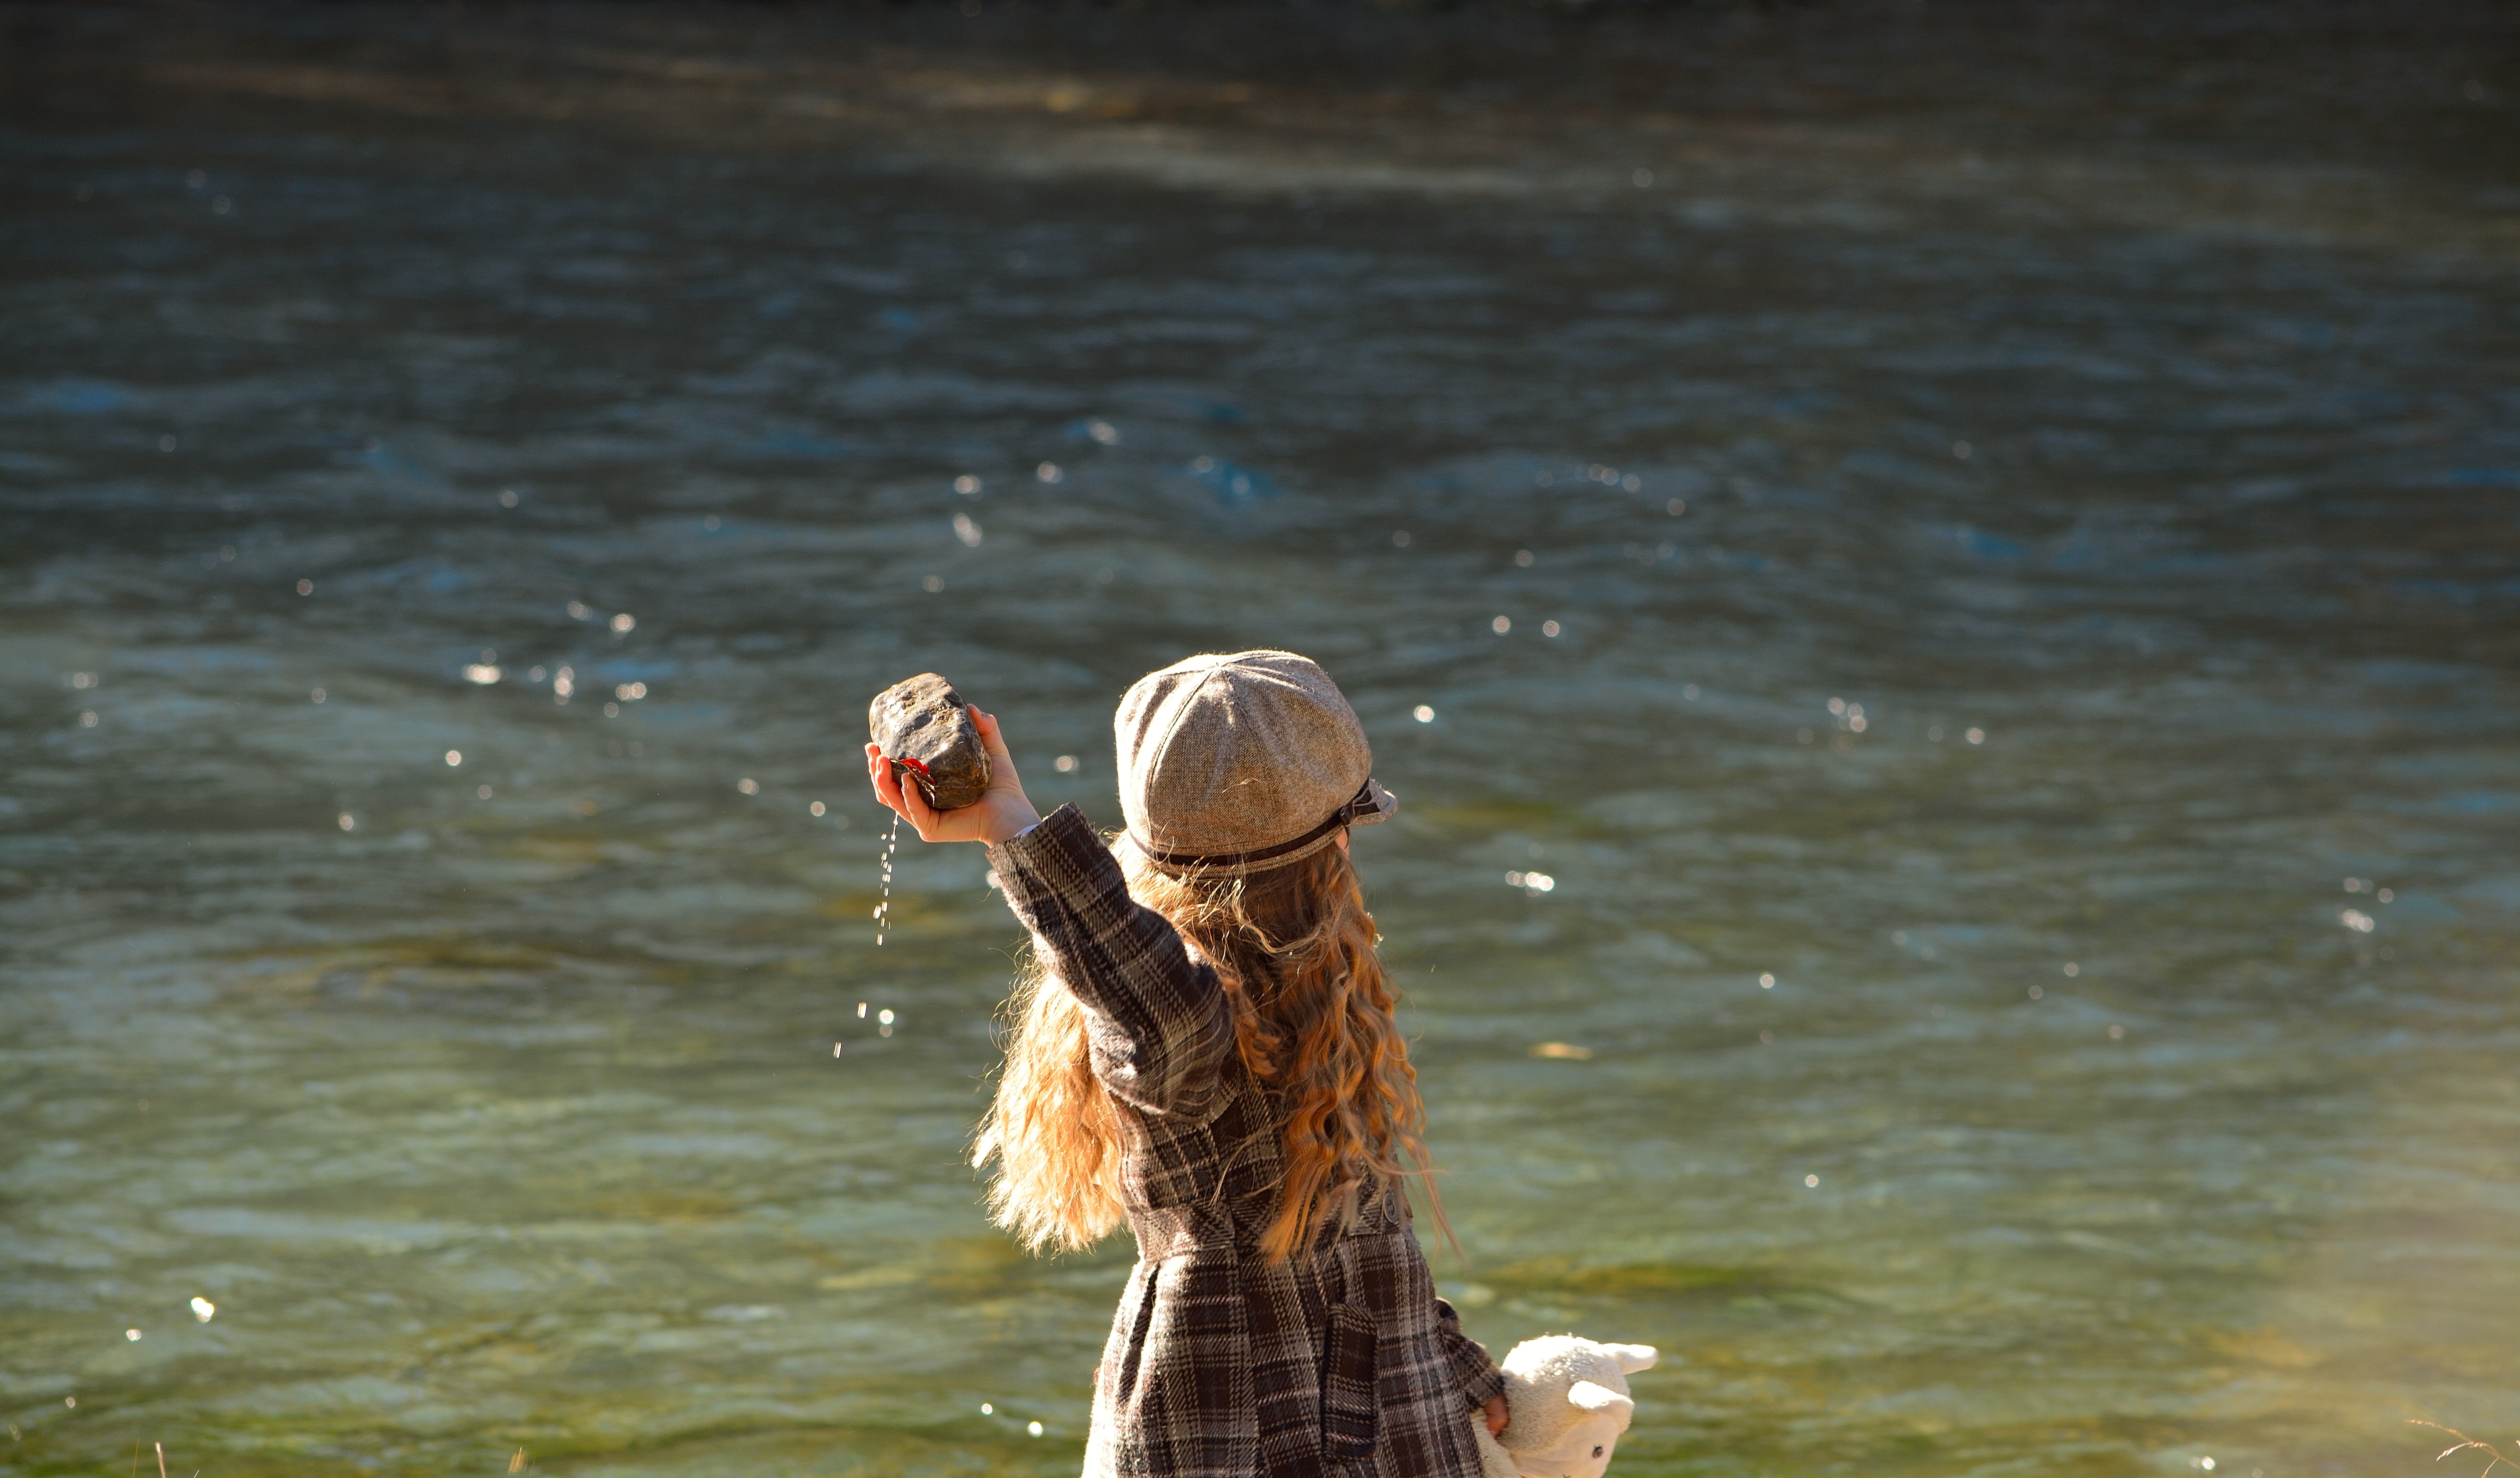
sea, water, girl, stone, fishing, child, recreational fishing